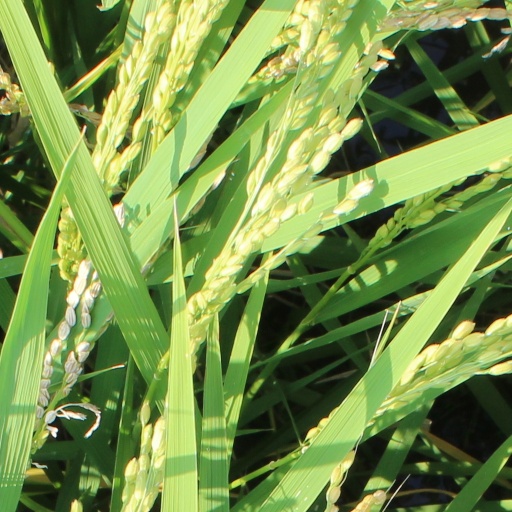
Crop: rice